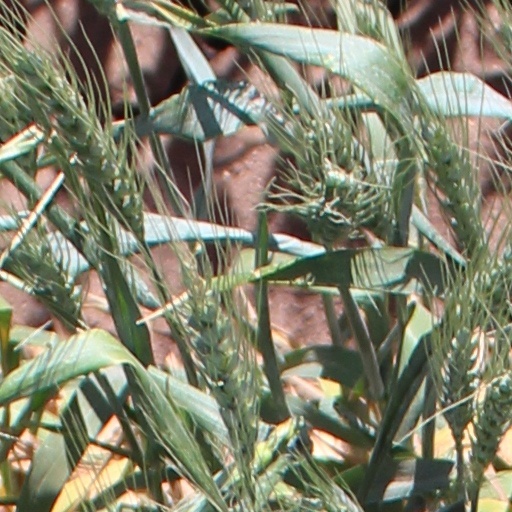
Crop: wheat